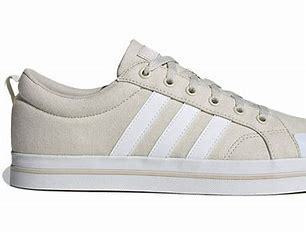
Brand: adidas
Model: neo Adidas NEO Bravada